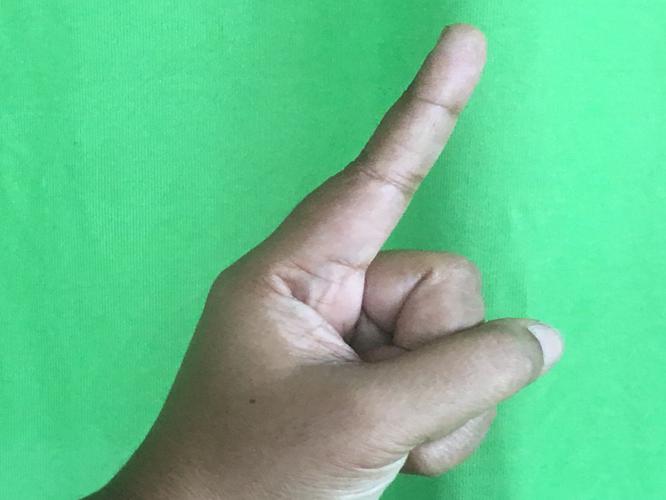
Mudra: Suchi
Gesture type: single_hand